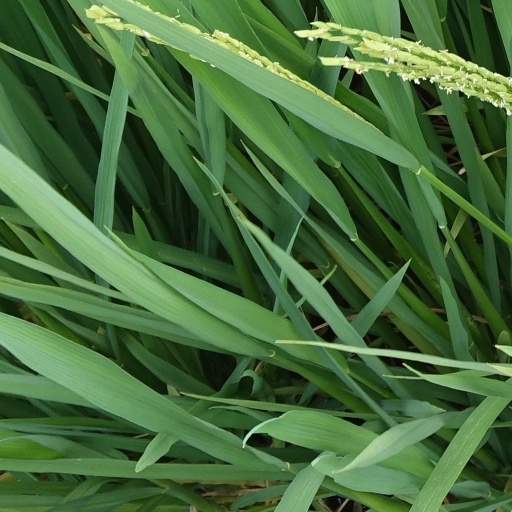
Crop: rice